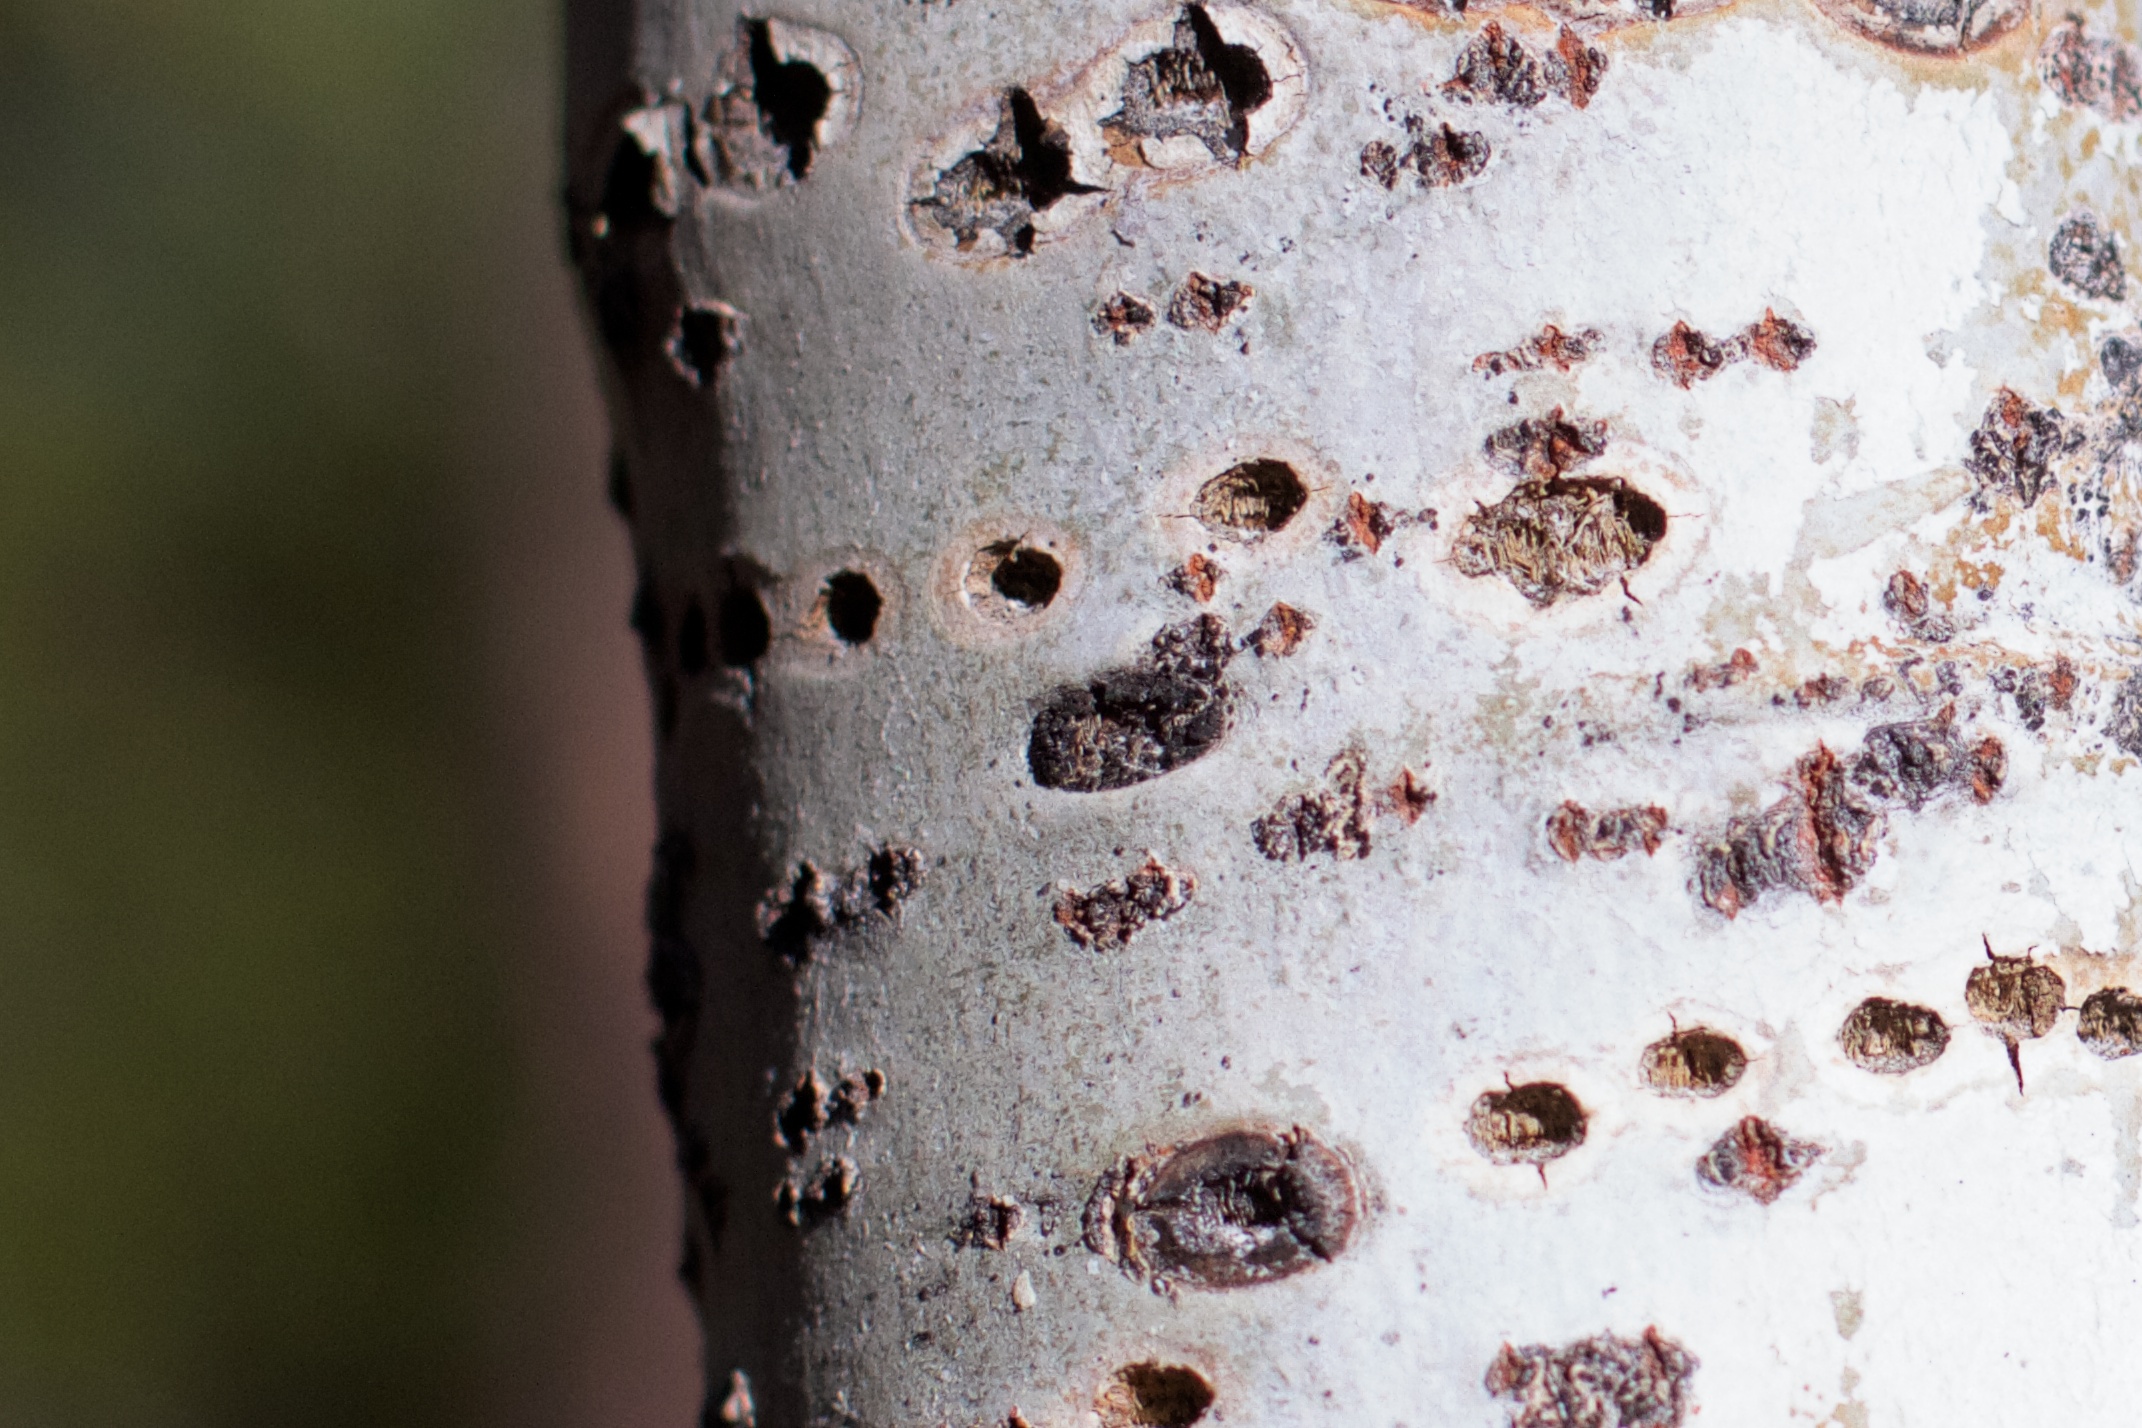
tree, branch, plant, photography, leaf, flower, trunk, close up, macro photography